Fabrizio Divari

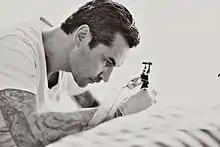
Fabrizio Divari at work

Fabrizio Divari (born 1972) is a tattoo artist from Milan, Italy. Divari was born in Rome before moving to Milan, where he spent most of his childhood. He later moved to Toronto, Canada, where he owned and operated an award-winning and well-established tattoo studio for 14 years before establishing himself in Menorca, Spain, where he currently owns his latest tattoo shop, la Malapulga.